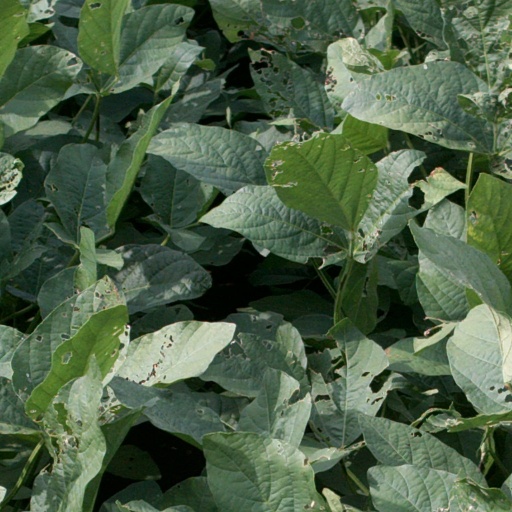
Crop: soybean